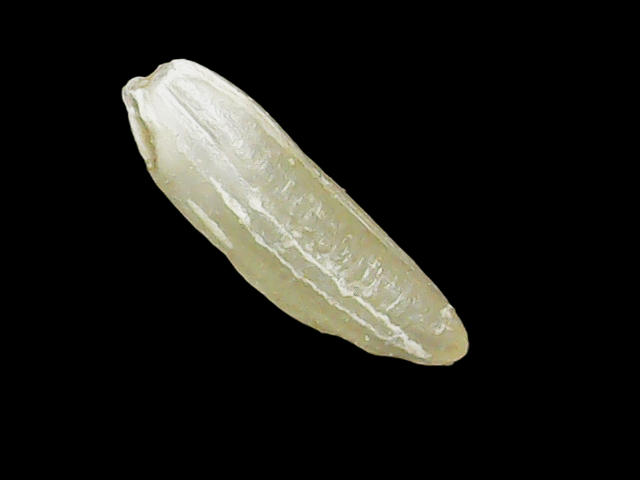
Rice variety: Binadhan16